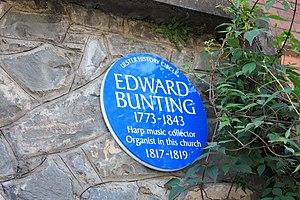
Edward Bunting, né dans le comté d'Armagh en 1773 et décédé le 21 décembre 1843 à Dublin, est un musicien et collecteur irlandais de musique irlandaise traditionnelle pour harpe celtique.